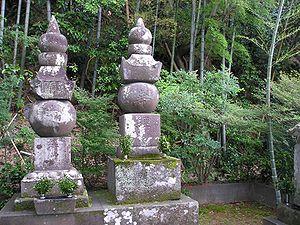
Le Ryōsen-ji est un petit temple bouddhiste situé dans la ville de Shimoda au Japon. Il est remarquable d'un point de vue historique car il a hébergé la cérémonie de signature du traité d'Amitié et de Commerce États-Unis-Japon de 1858 entre le shogunat Tokugawa du Japon et les États-Unis, le 29 juillet 1858. En raison de ce passé, les jardins du temple et le bâtiment principal ont été classés « site historique national » par l'administration japonaise.
Gorintō est le nom d'un type japonais de pagode bouddhiste qui aurait été adopté en premier par les sectes Shingon et Tendai au milieu de l'époque de Heian. Utilisé à des fins commémoratives ou funéraires, il est donc fréquent dans les temples bouddhistes et les cimetières. Il est aussi appelé gorinsotōba ou gorinsotoba ou goringedatsu, dans lequel le mot sotoba est une translittération du mot sanskrit stūpa.